Land grant

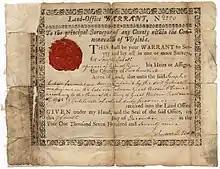
Virginia Land Office warrant issued in 1779 to Joseph Cabell, assignee of Sgt. Gabriel Penn, to receive 200 acres of land in return for Penn's service in the French and Indian War

During England's colonization of the Americas, the English Crown gave land grants to encourage the foundation of overseas possessions in North America. King James I of England granted a royal charter to the Virginia Company of London, an English joint-stock company founded to colonize Virginia. Similar schemes were later used when royal charters were granted by the Crown to English proprietary colonies in Rhode Island, Connecticut and Pennsylvania. Some settlers were given land grants known as headrights, encouraging them to migrate to North America. Similar systems were used during the Dutch colonization of the Americas.